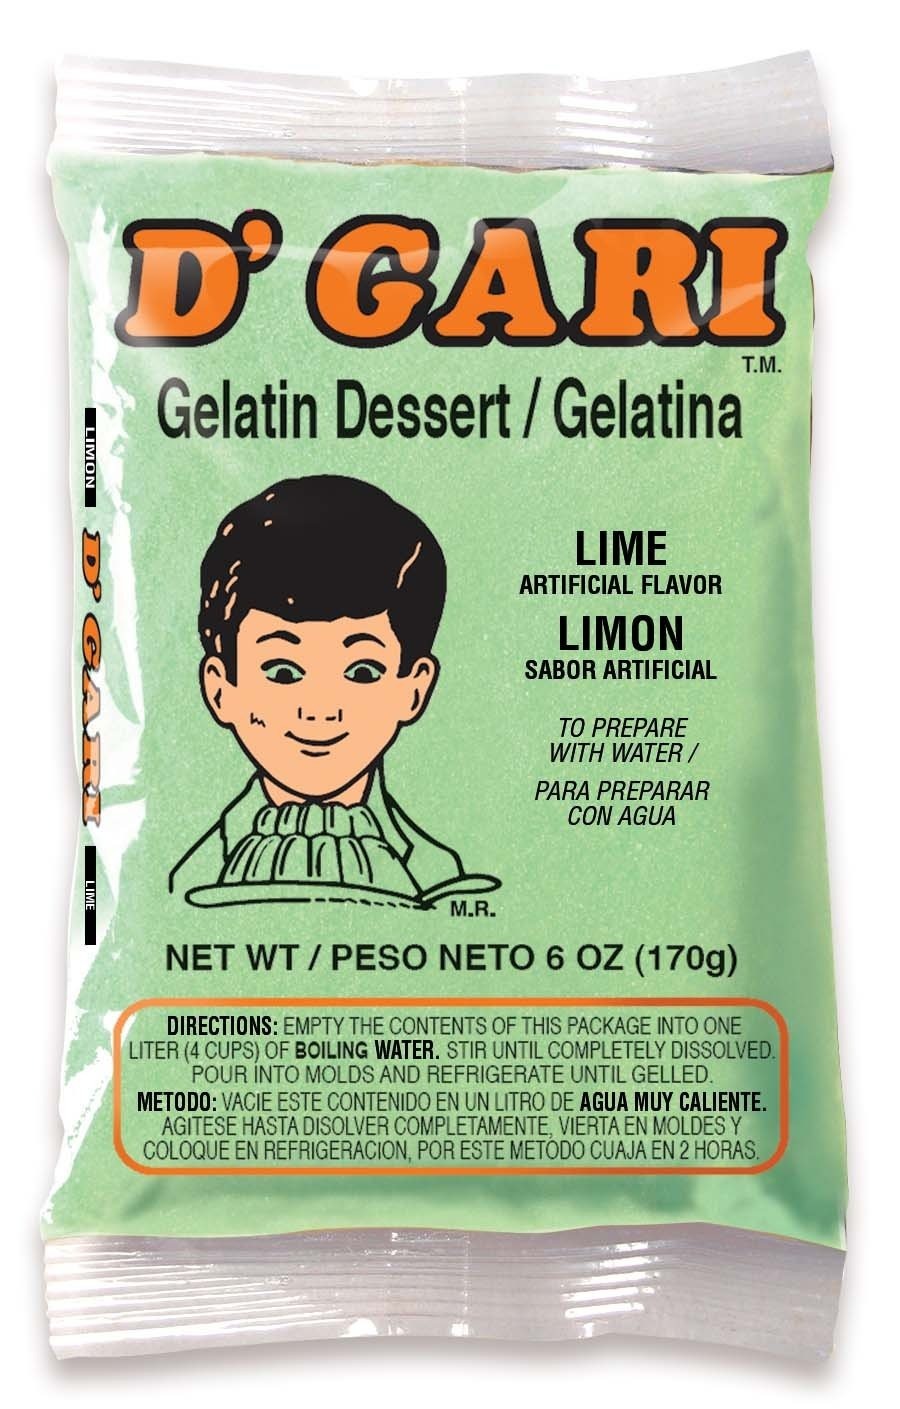
Item Name: D Gari Lime Gelatin, 6-Ounce (Pack of 24)
Value: 168.0
Unit: Ounce

Price: 1.42